Kitchen cabinet

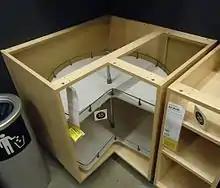
A corner cabinet with a turntable for easier access.

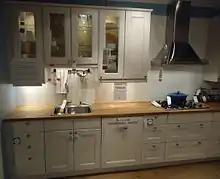
A design choice is integrating kitchen cabinets with appliances and other surfaces for a consistent look.

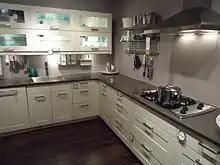
One trend is for more cabinets both below and above the countertop.

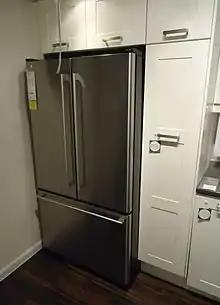
Cabinets can wrap around an appliance such as a refrigerator.

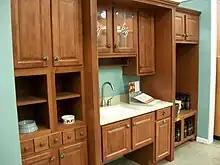
Most kitchen cabinets feature matching tops and bottoms and are available in different styles.

Cabinets may be either face-frame or frameless in construction. Each option provides features and drawbacks.